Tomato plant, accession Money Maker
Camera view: bottom (45 deg); turntable rotation: 60 degrees
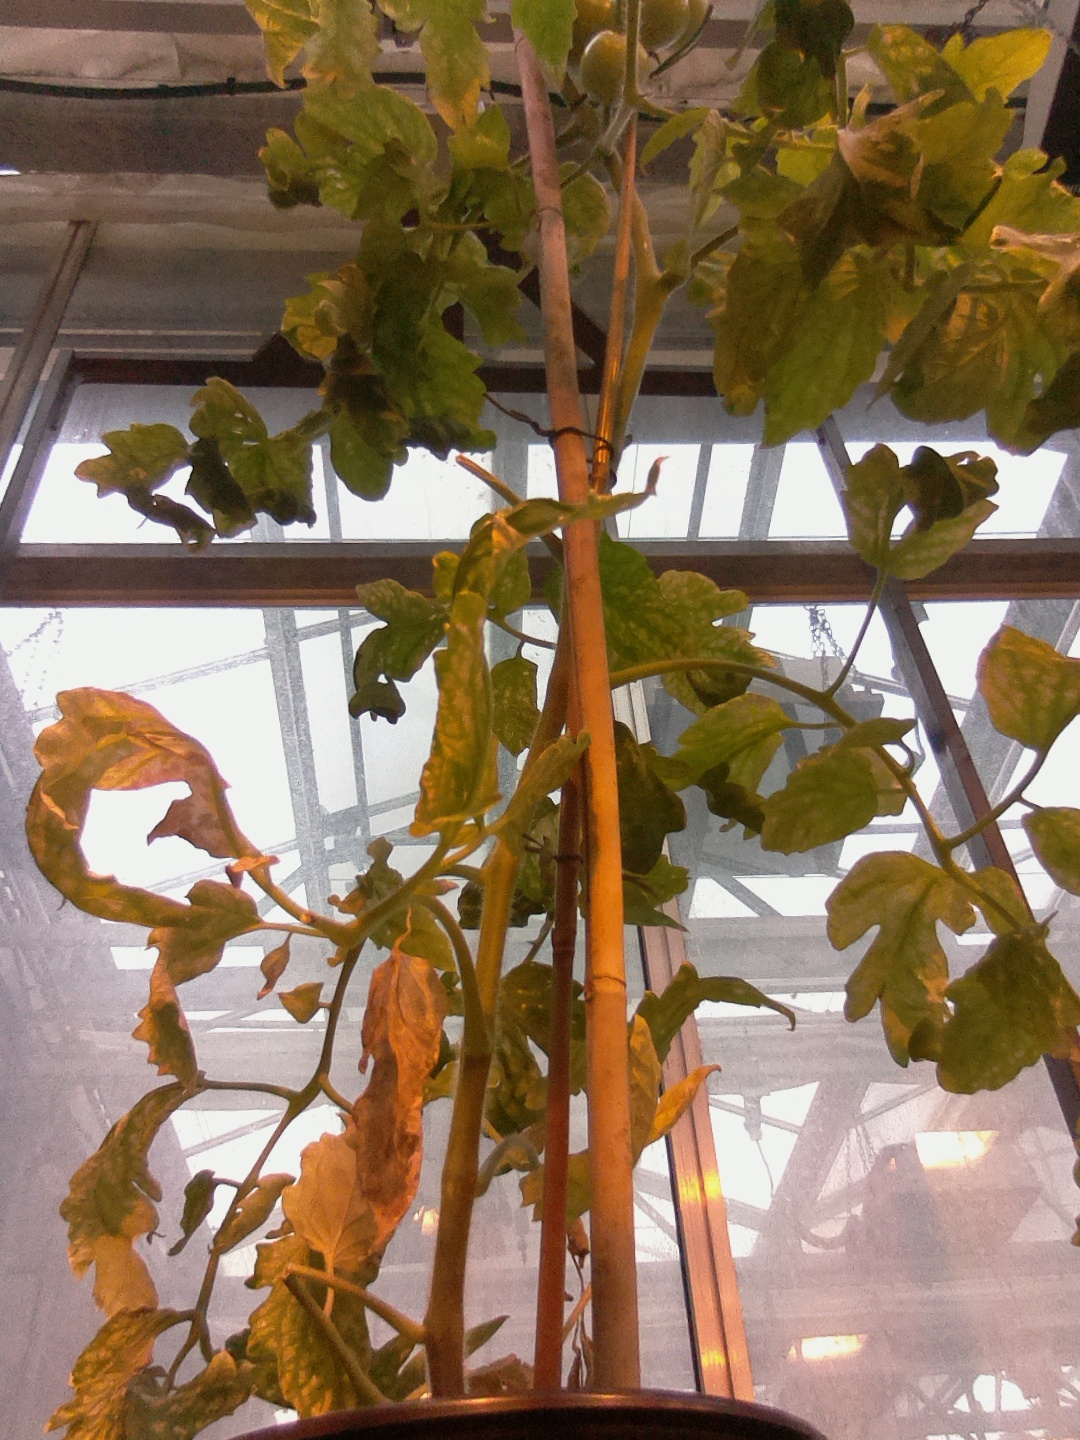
BBCH growth stage 76: 60%-70% of final fruit size